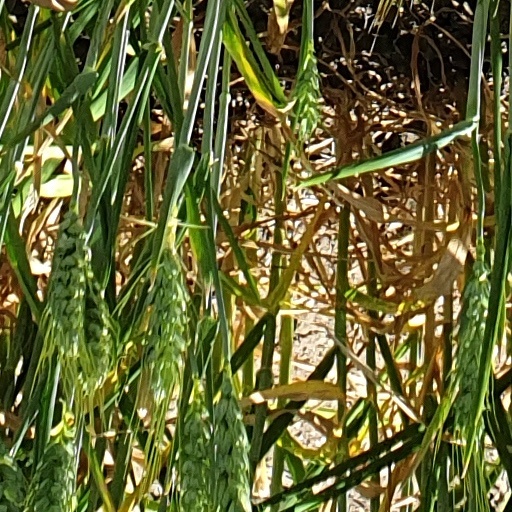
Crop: wheat